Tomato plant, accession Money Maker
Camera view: tilt-top (135 deg); turntable rotation: 210 degrees
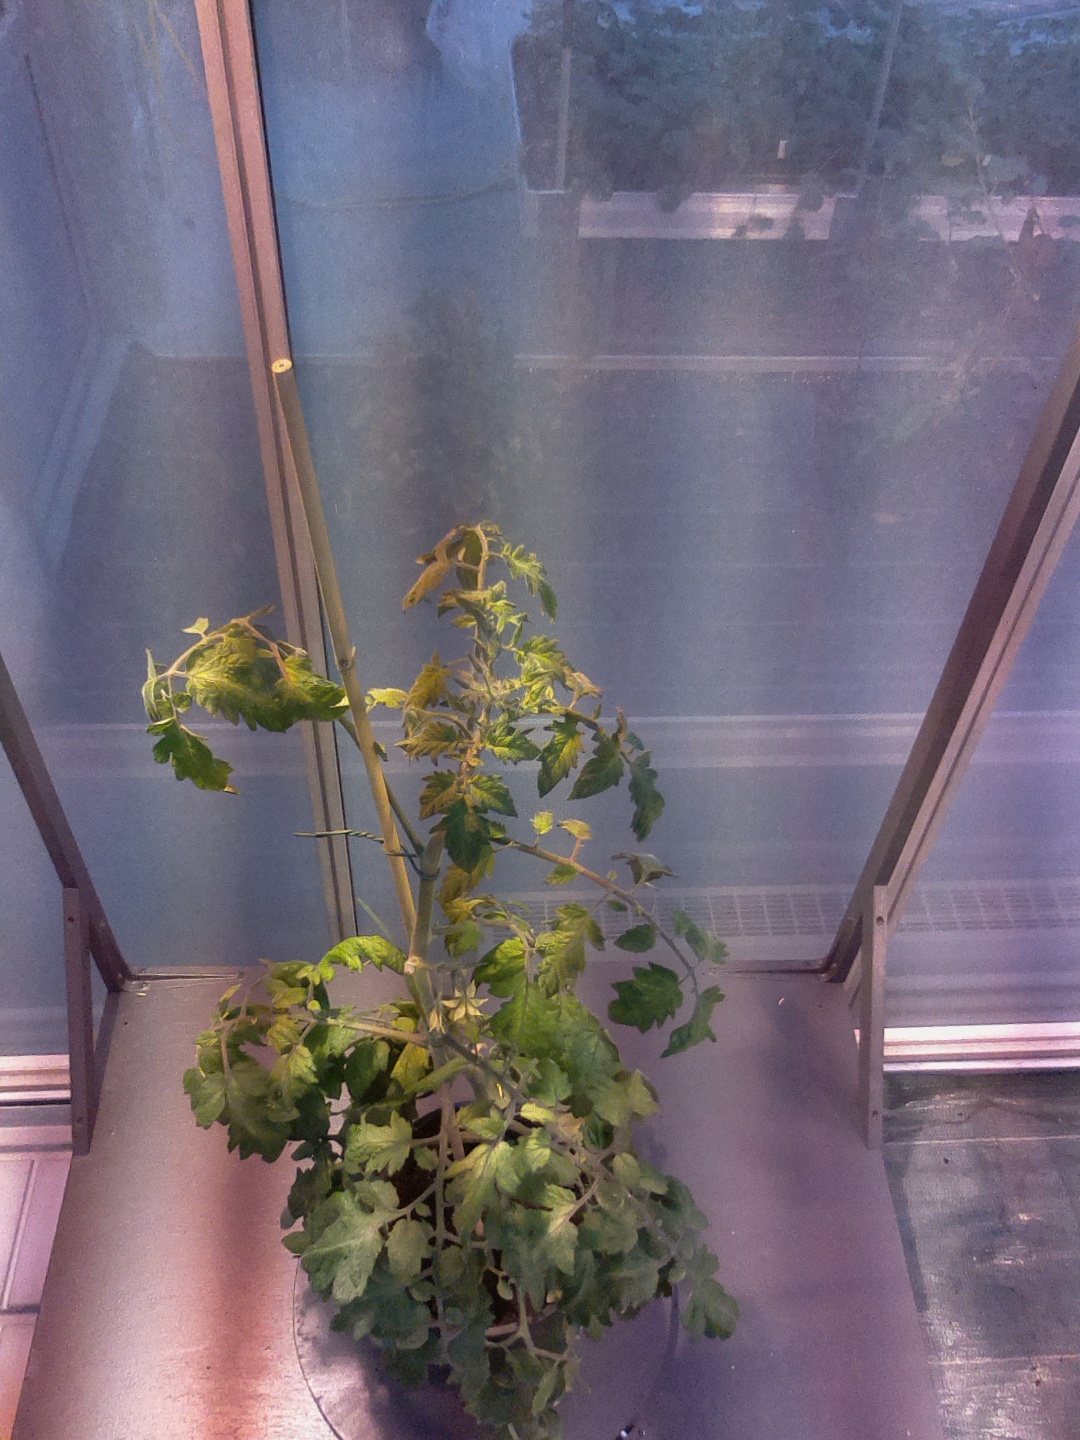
BBCH growth stage 67: Full flowering, 70%-80% of flowers open, more petals falling